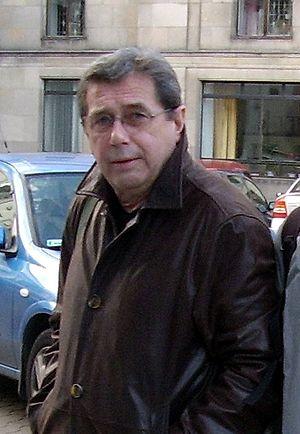
Janusz Gajos est un acteur polonais.